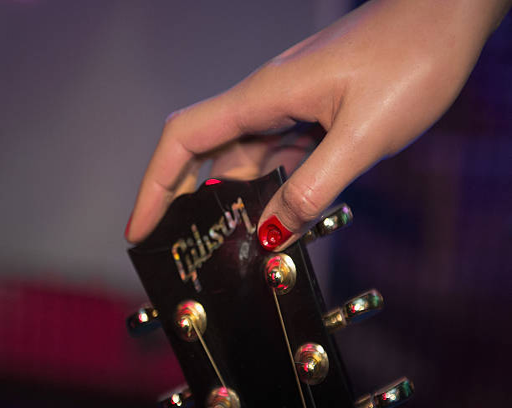
a new wax figure is presented .